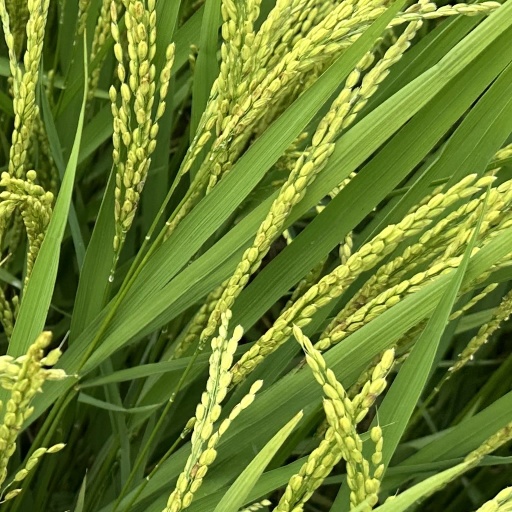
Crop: rice